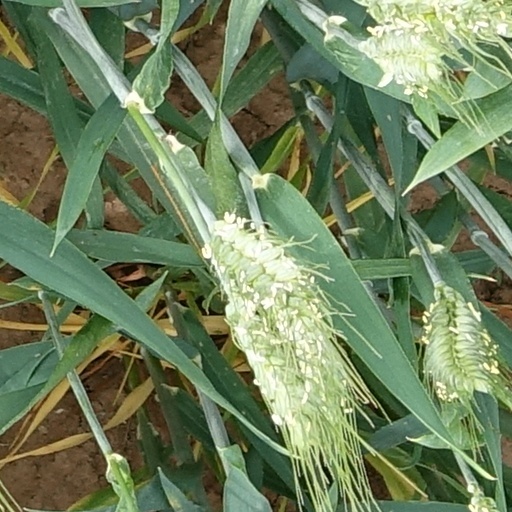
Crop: wheat